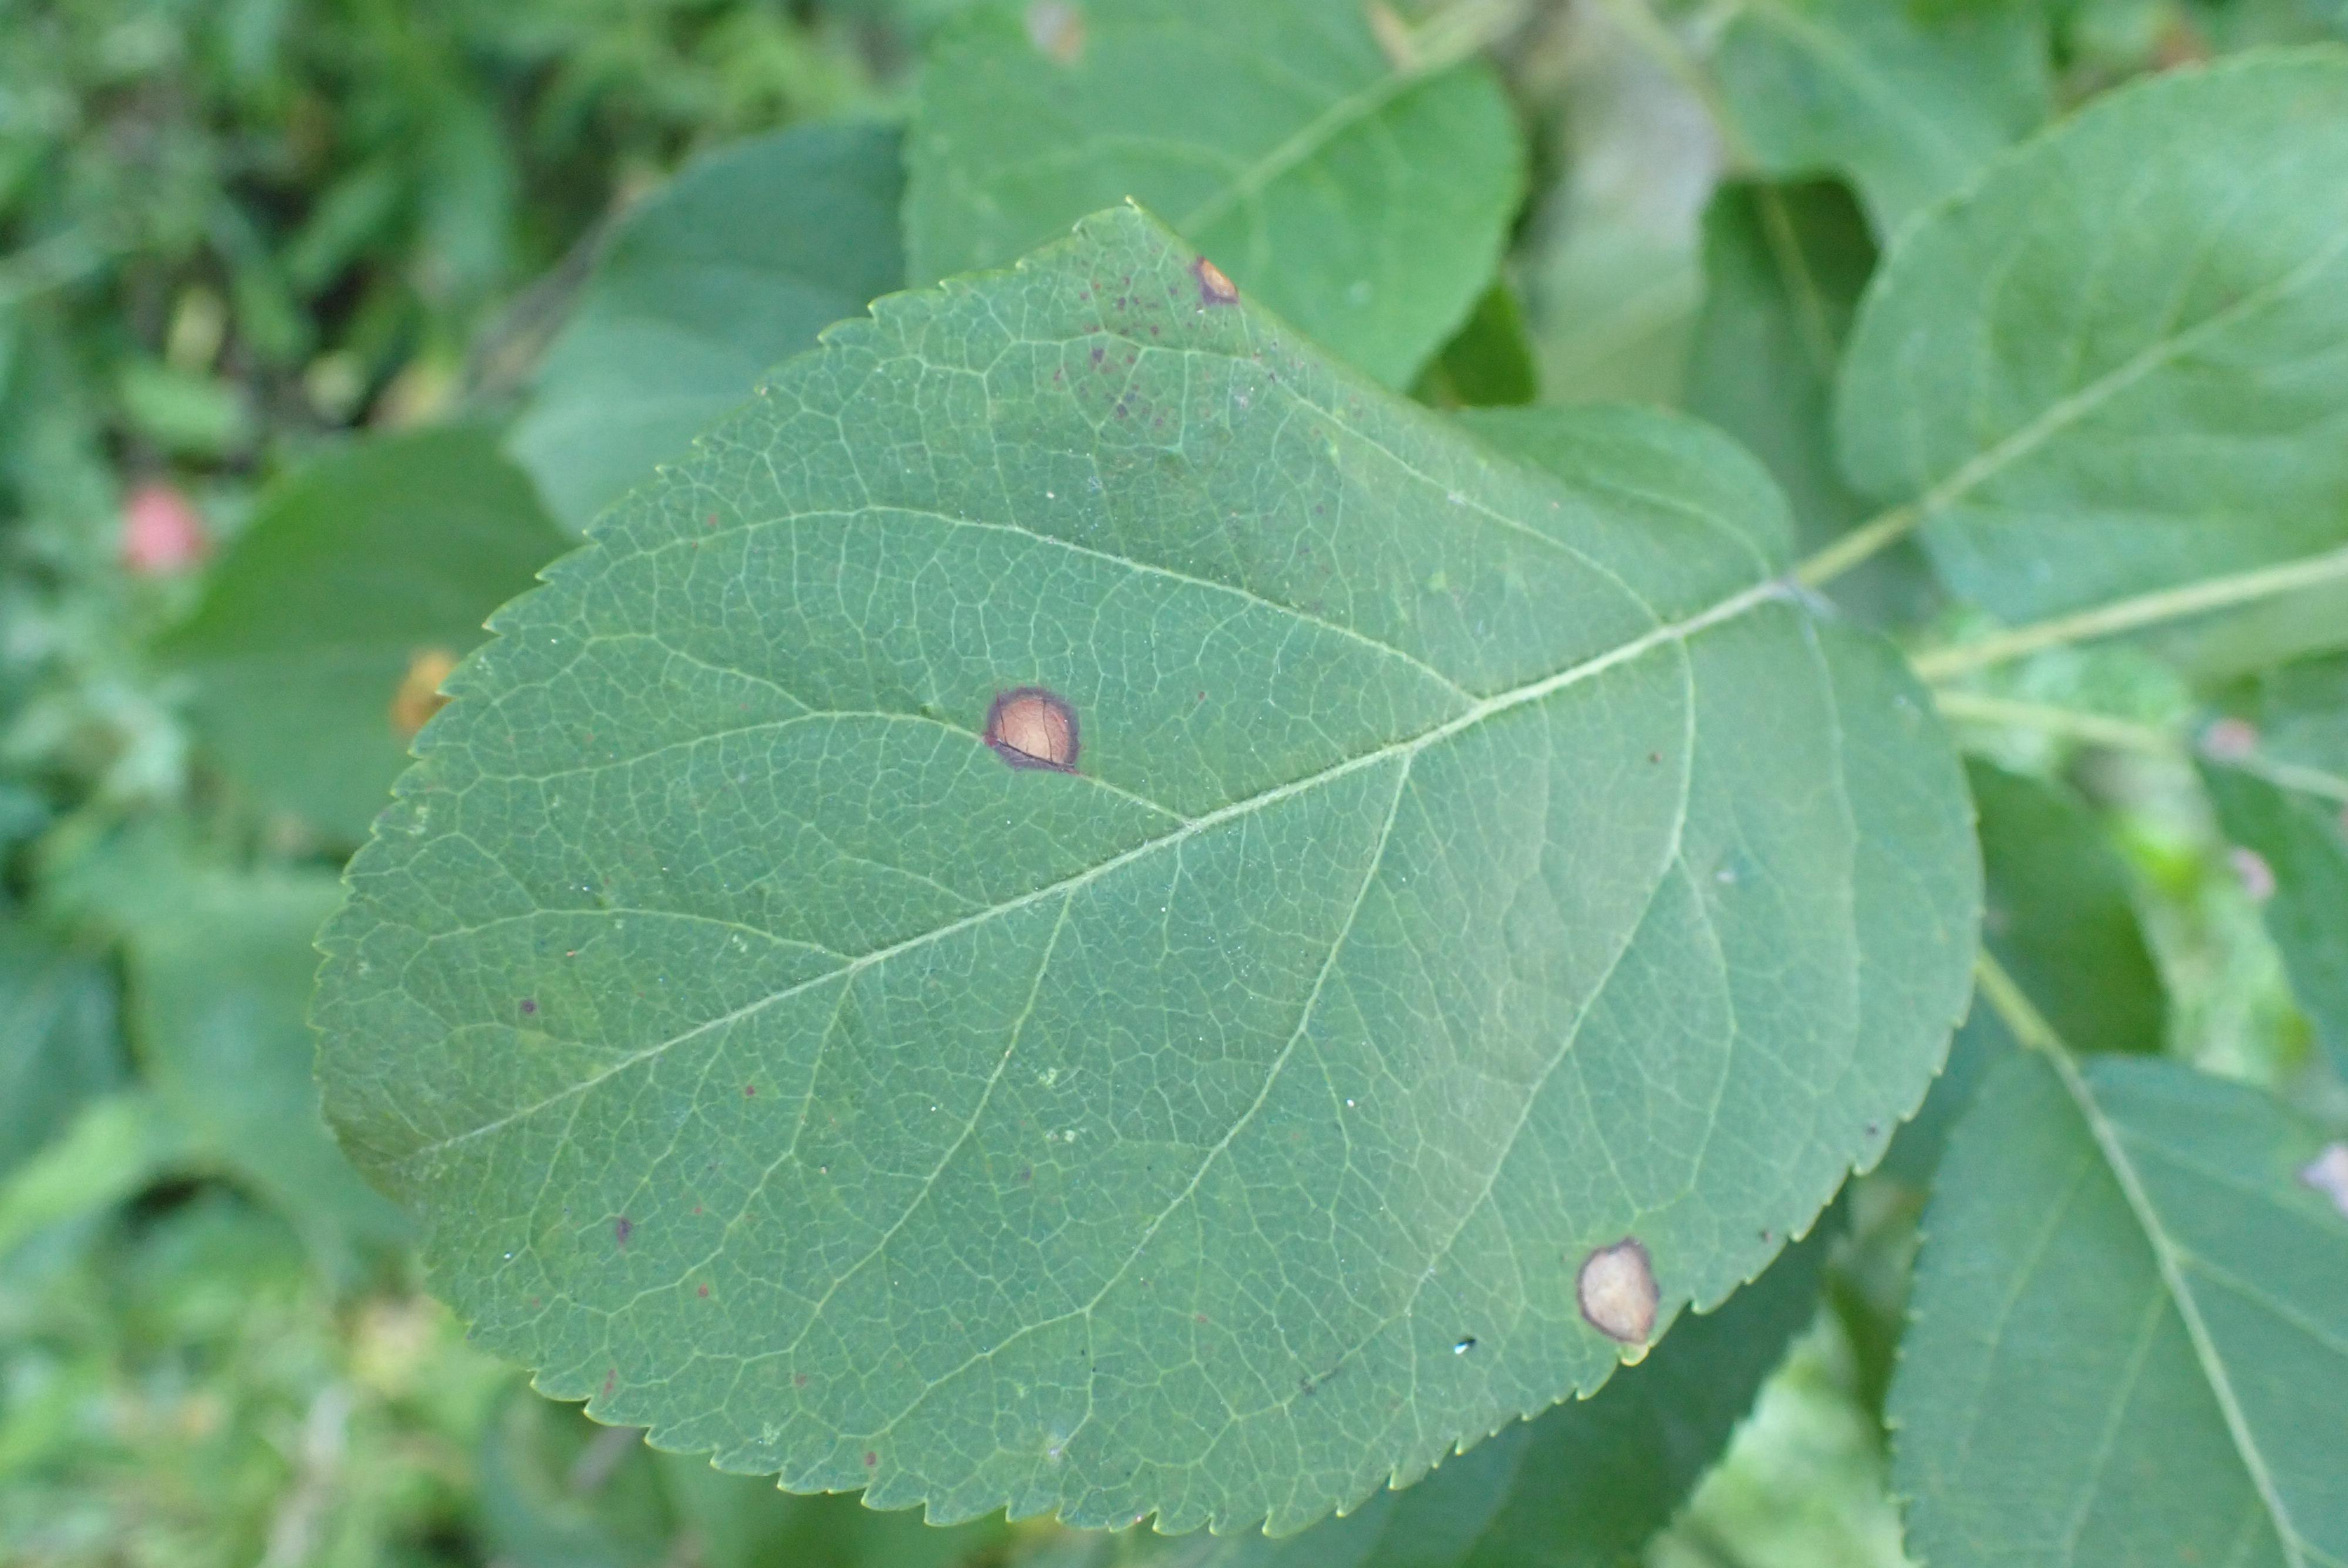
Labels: frog_eye_leaf_spot